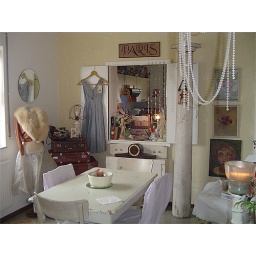
when i lived in europe, this was my dining area. love the light those houses bring in.